History of Bates College

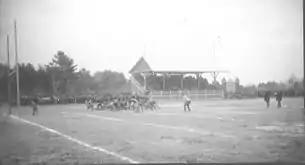
A Bowdoin-Bates football game on Whittier Field

During the 2008 financial crisis and the Great Recession, Hansen released the meeting notes from the October 2008 Board of Trustees meeting. The notes were anticipated by the students as many feared for the economic stability of the college's endowment (i.e. financial aid). In the note, Hansen outlined the current economic climate as being in a period of "declining markets, higher costs of borrowing, the potential impact on giving (i.e. fundraising, endowment spending, etc). Hansen mentioned that the college would have to restructure its 10-year financial model in order accommodate its promise to cover "the demonstrated need of all admitted students." She later commented, "I recognize that these are times of stress and concern for all, but I want you to know that the Trustees and I have every confidence in the strength and perseverance of this institution and the entire Bates community."